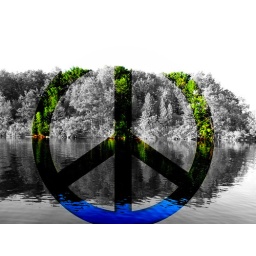
A picture of coast of Big Evan's Lake, in Martini lake chain, in Mecosta County Michigan, June 2009